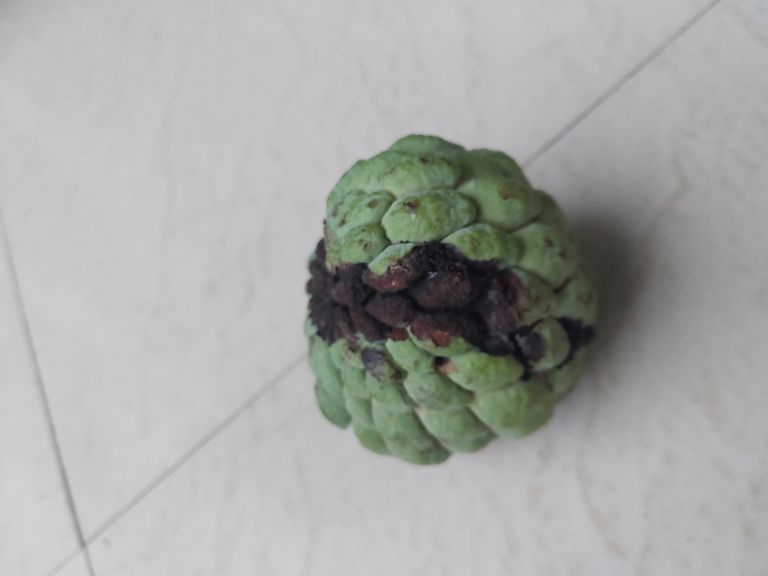
Disease label: Diplodia Rot